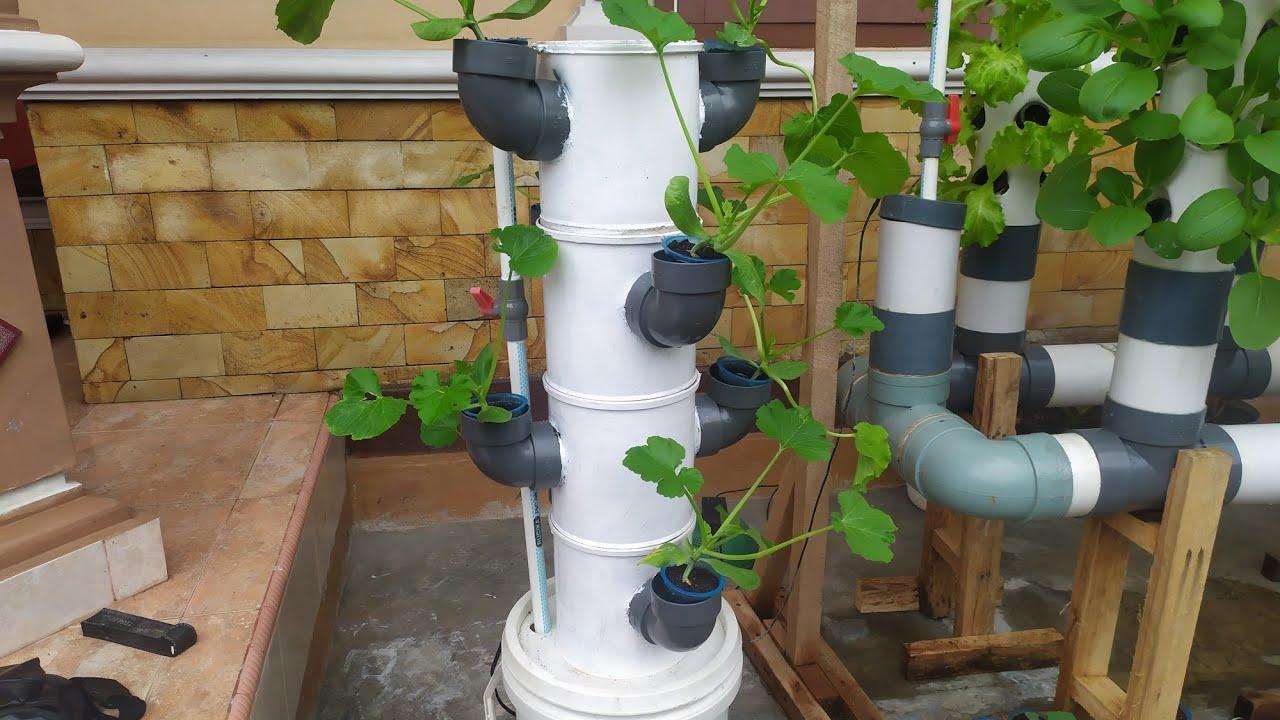
Mimea michanga inakua kwenye mfumo wa haidroponiki, uliotengenezwa kwa mabomba ya [cs]PVC[cs], yaliyopangwa wima. Mabomba hayo yana vikombe vidogo vinavyoshikilia miche, na mfumo mzima umewekwa karibu na ukuta wenye matofali.